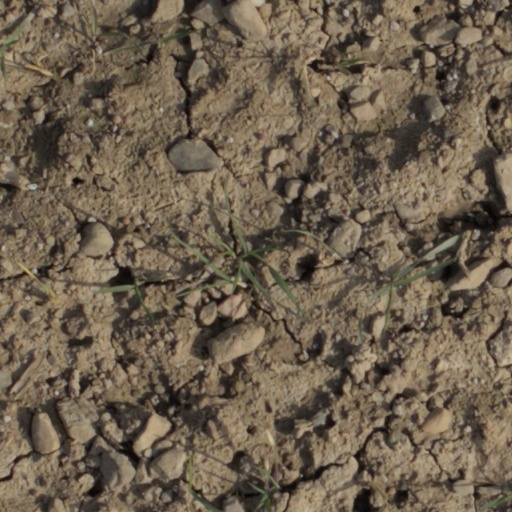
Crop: wheat